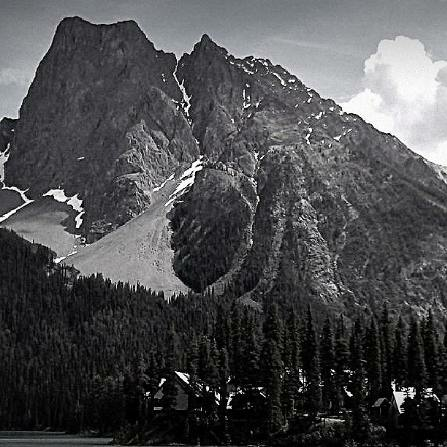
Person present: No